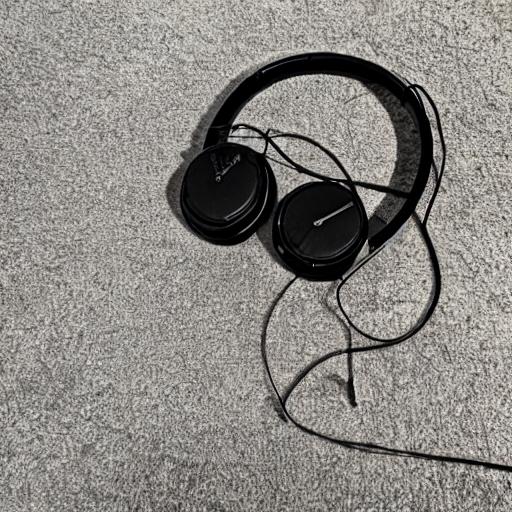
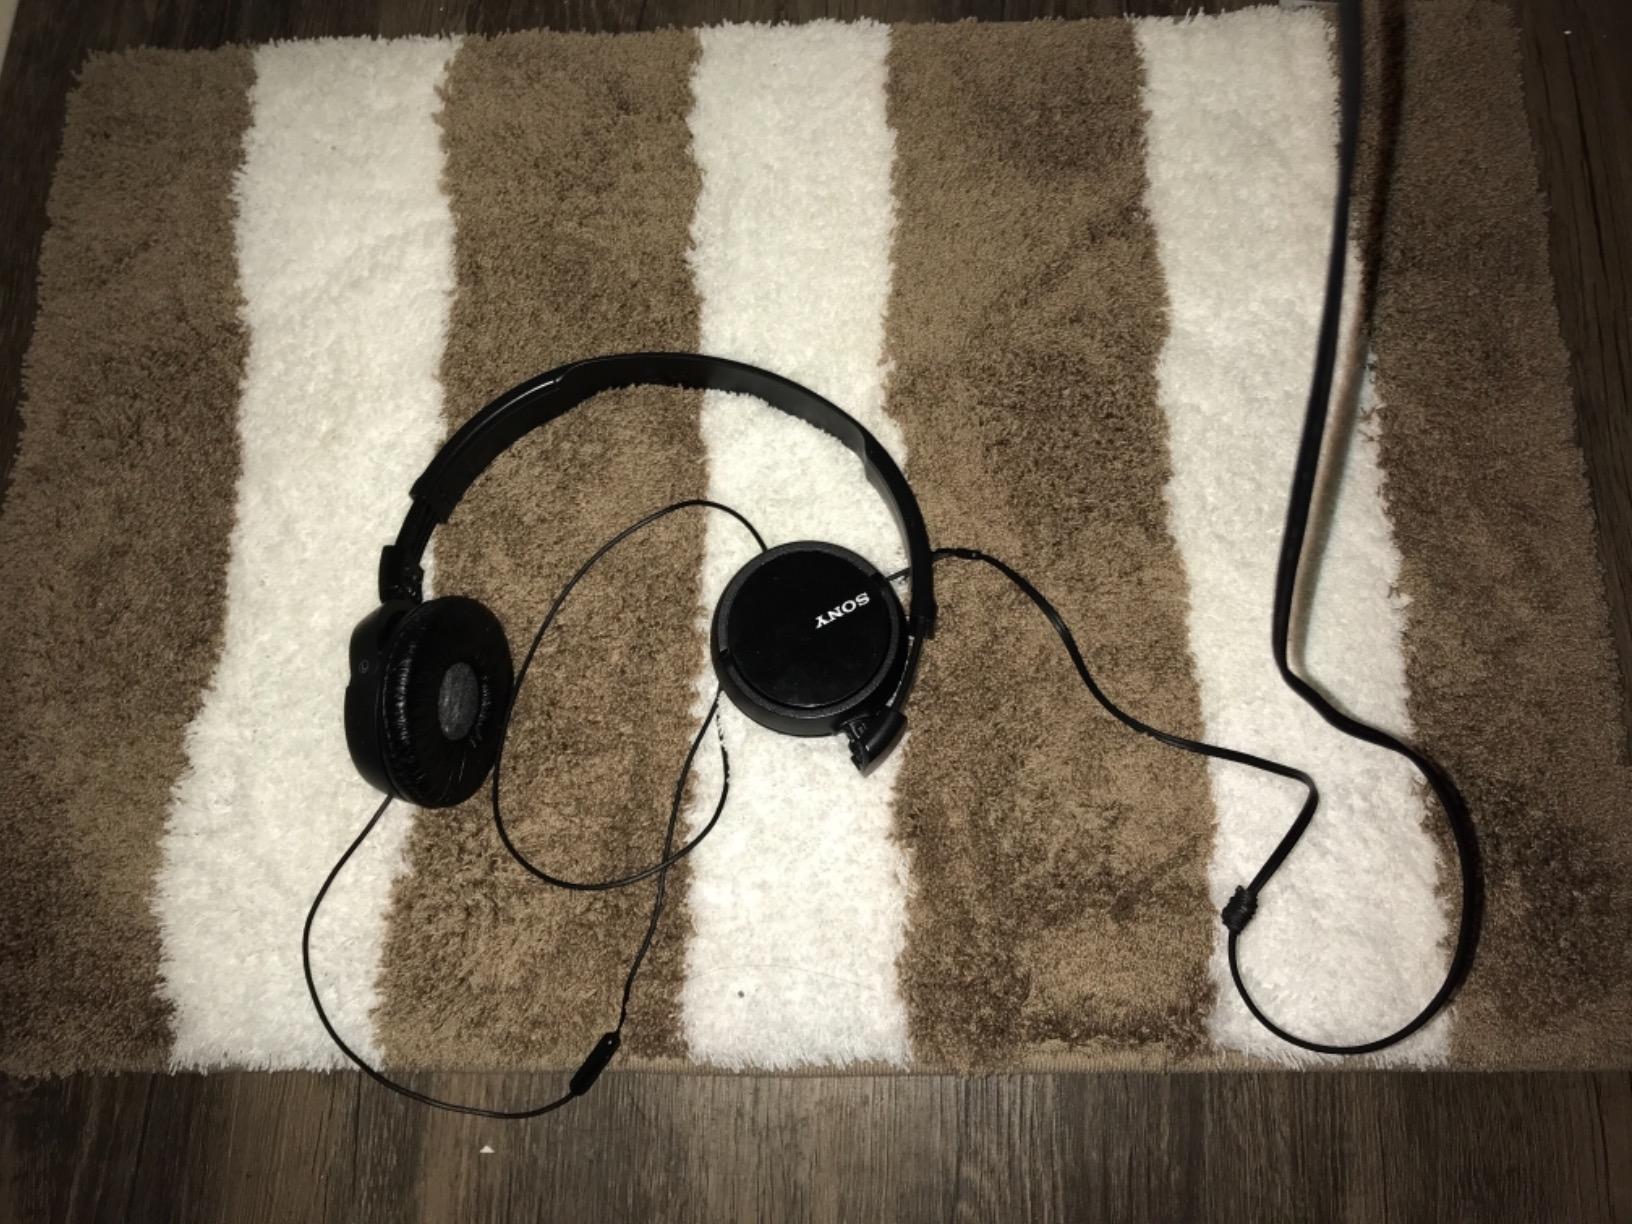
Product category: headphones
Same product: no